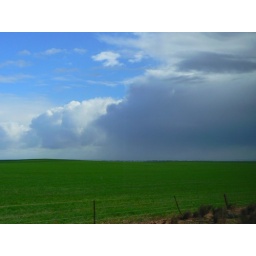
Rain clouds building over farmland, in South Australian wheat country, winter. Taken through the window, from the Indian Pacific.